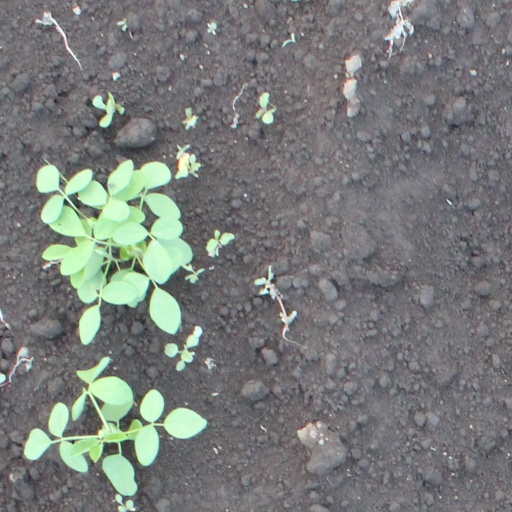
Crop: soybean